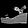
Label: Sandal